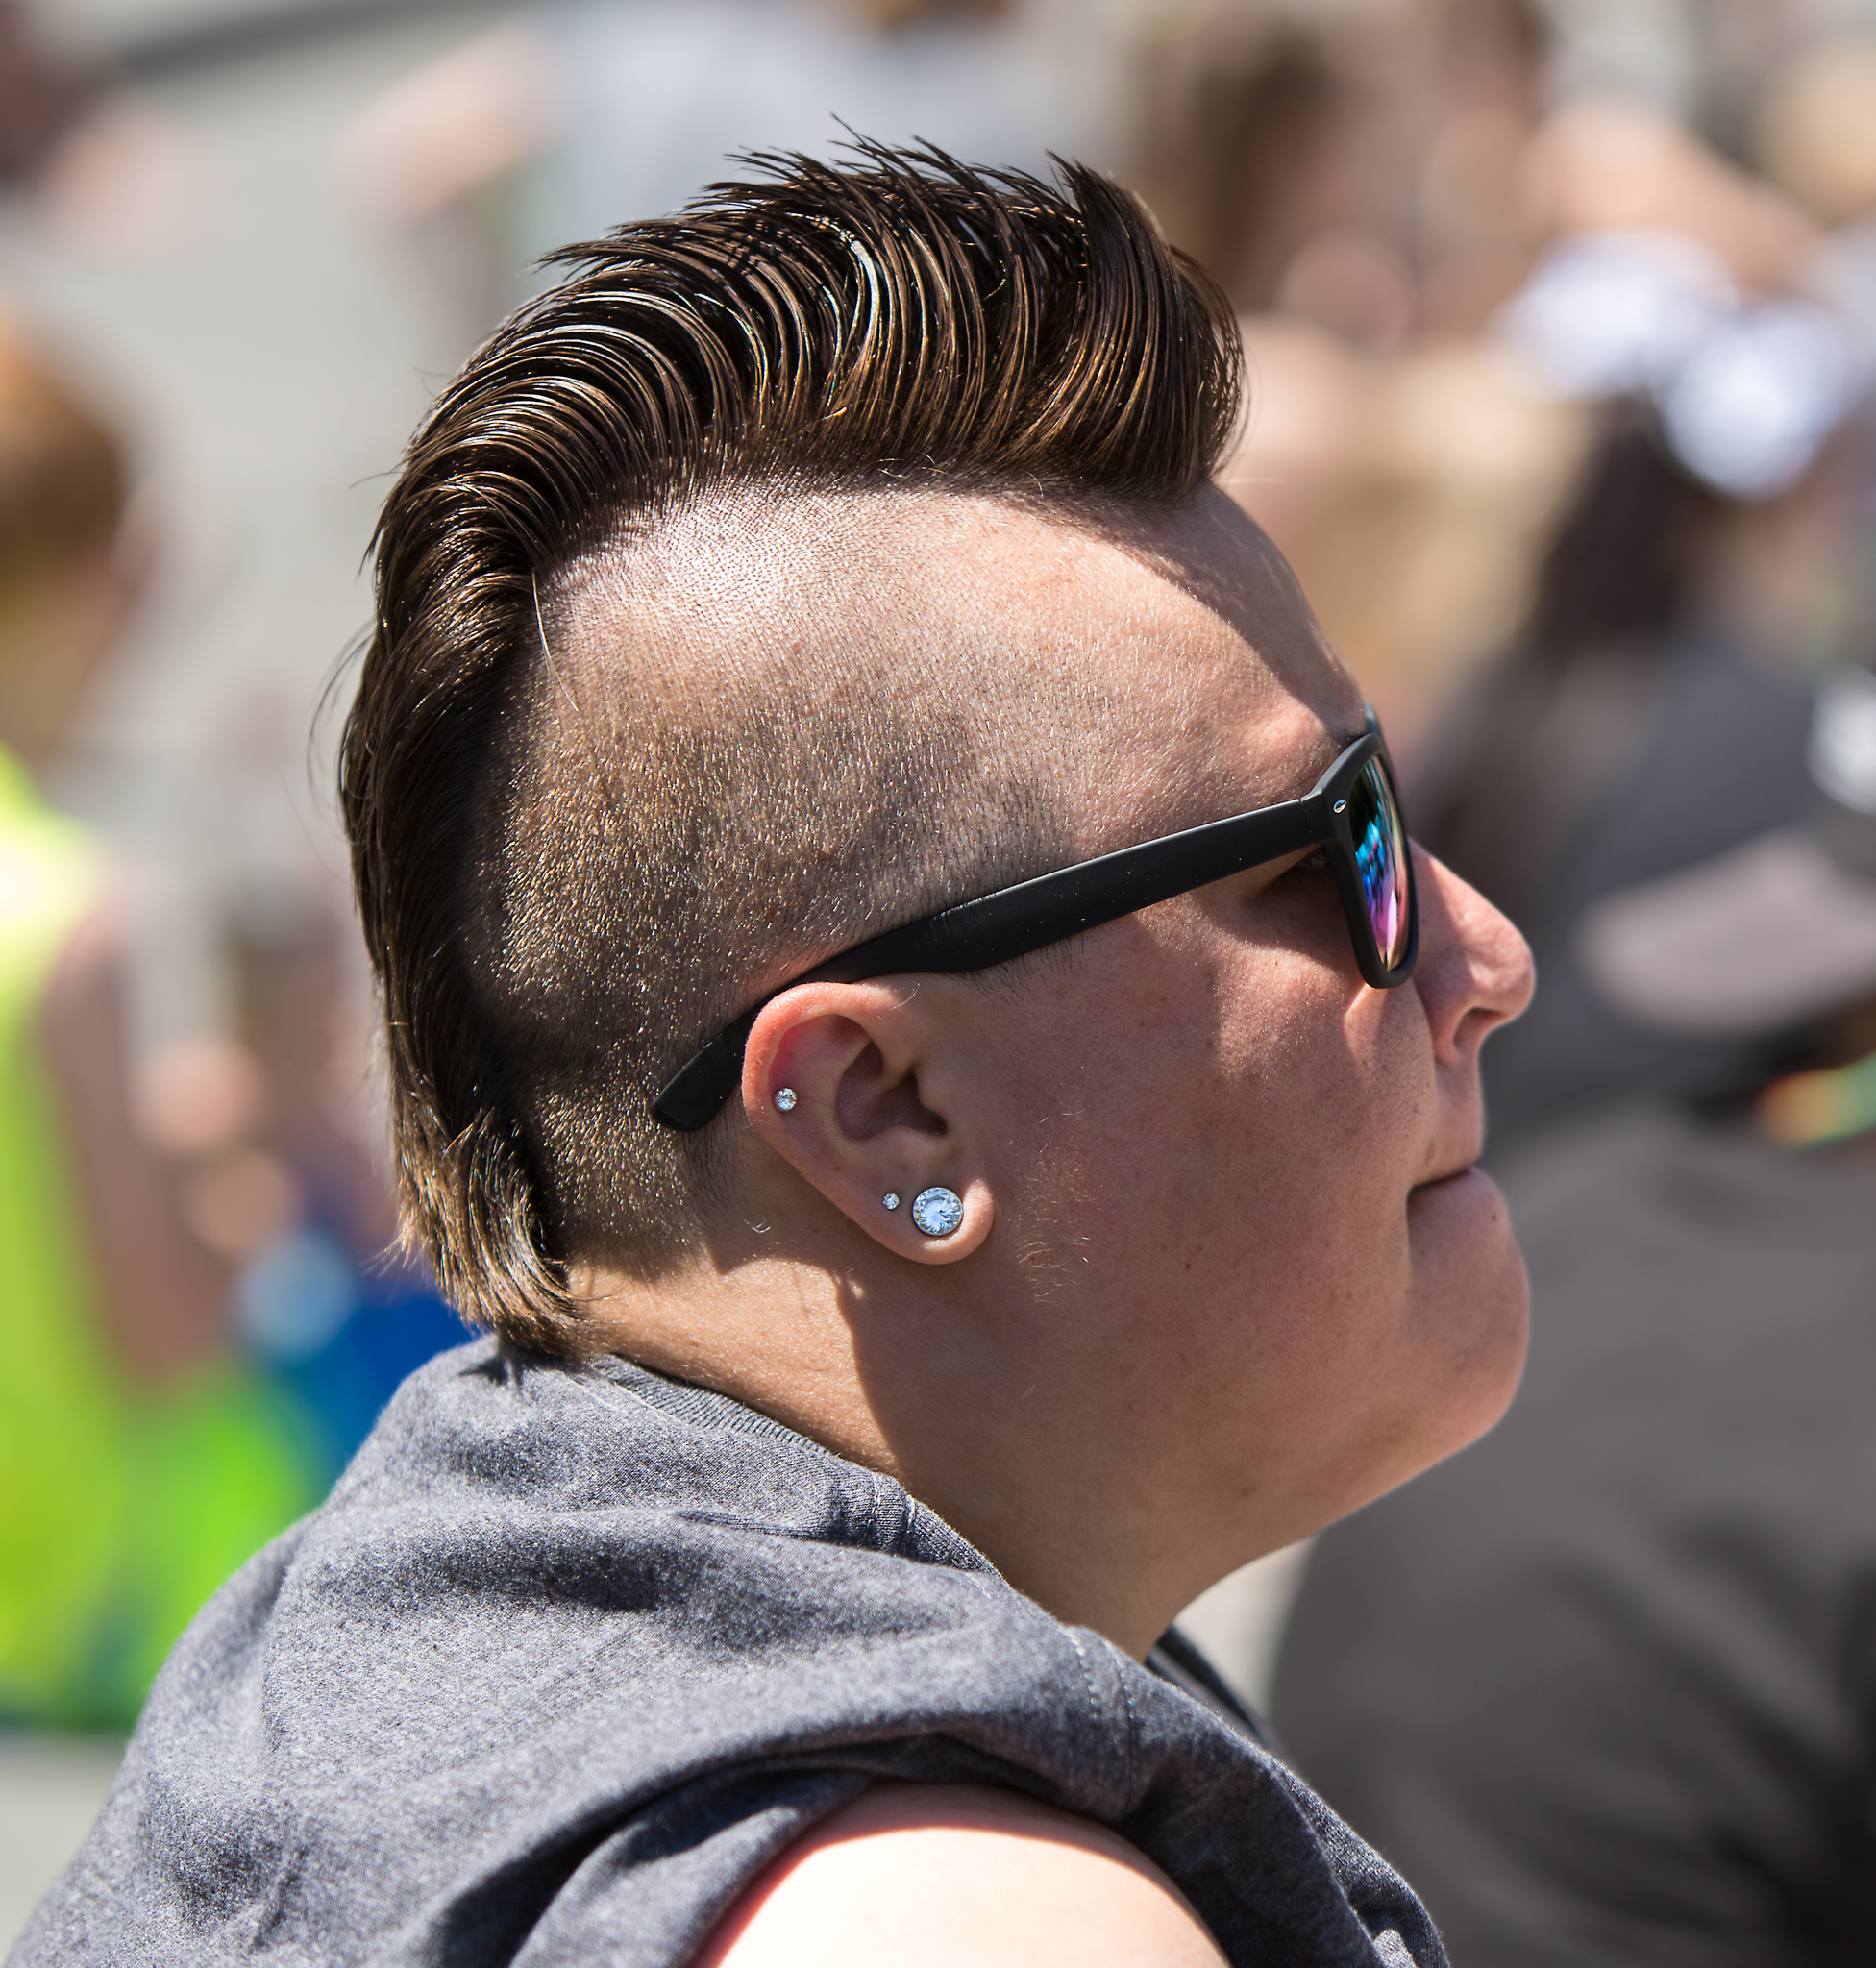
person, woman, hair, street, male, portrait, ear, hairstyle, beard, close up, face, nose, candid, sunglasses, eye, glasses, earrings, head, eyewear, organ, observer, oregon, portland, pride, sexuality, facial hair, vision care